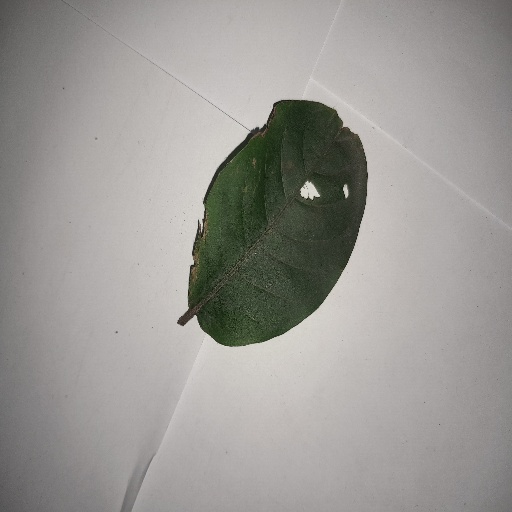
Species: HariTaki
Leaf condition: Shot Hole